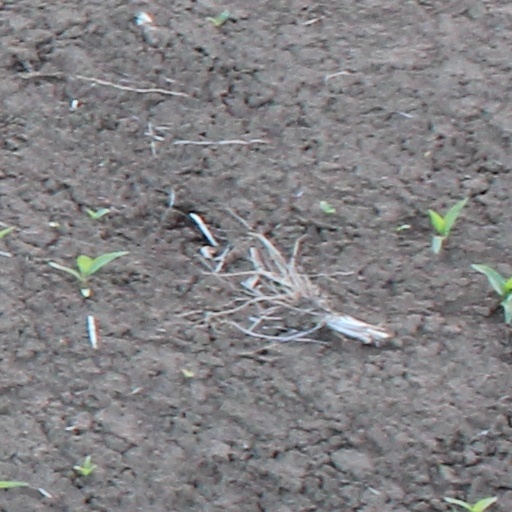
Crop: wheat